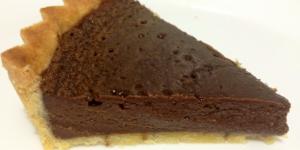
tarta de chocolate suave